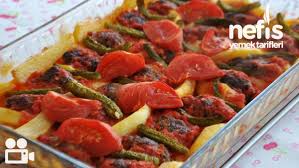
Yemek: izmir_kofte